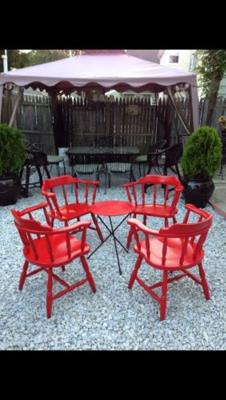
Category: chair